1830 Naval Air Squadron

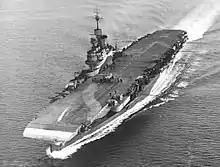
HMS "Illustrious"

In December 1950 the squadron relocated to RNAS Donibristle (HMS "Merlin"), Fife, on a temporary basis to facilitate the reconstruction of the runways at RNAS Abbotsinch. The subsequent year, it was equipped with Fairey Firefly AS.Mk 6 anti-submarine aircraft.